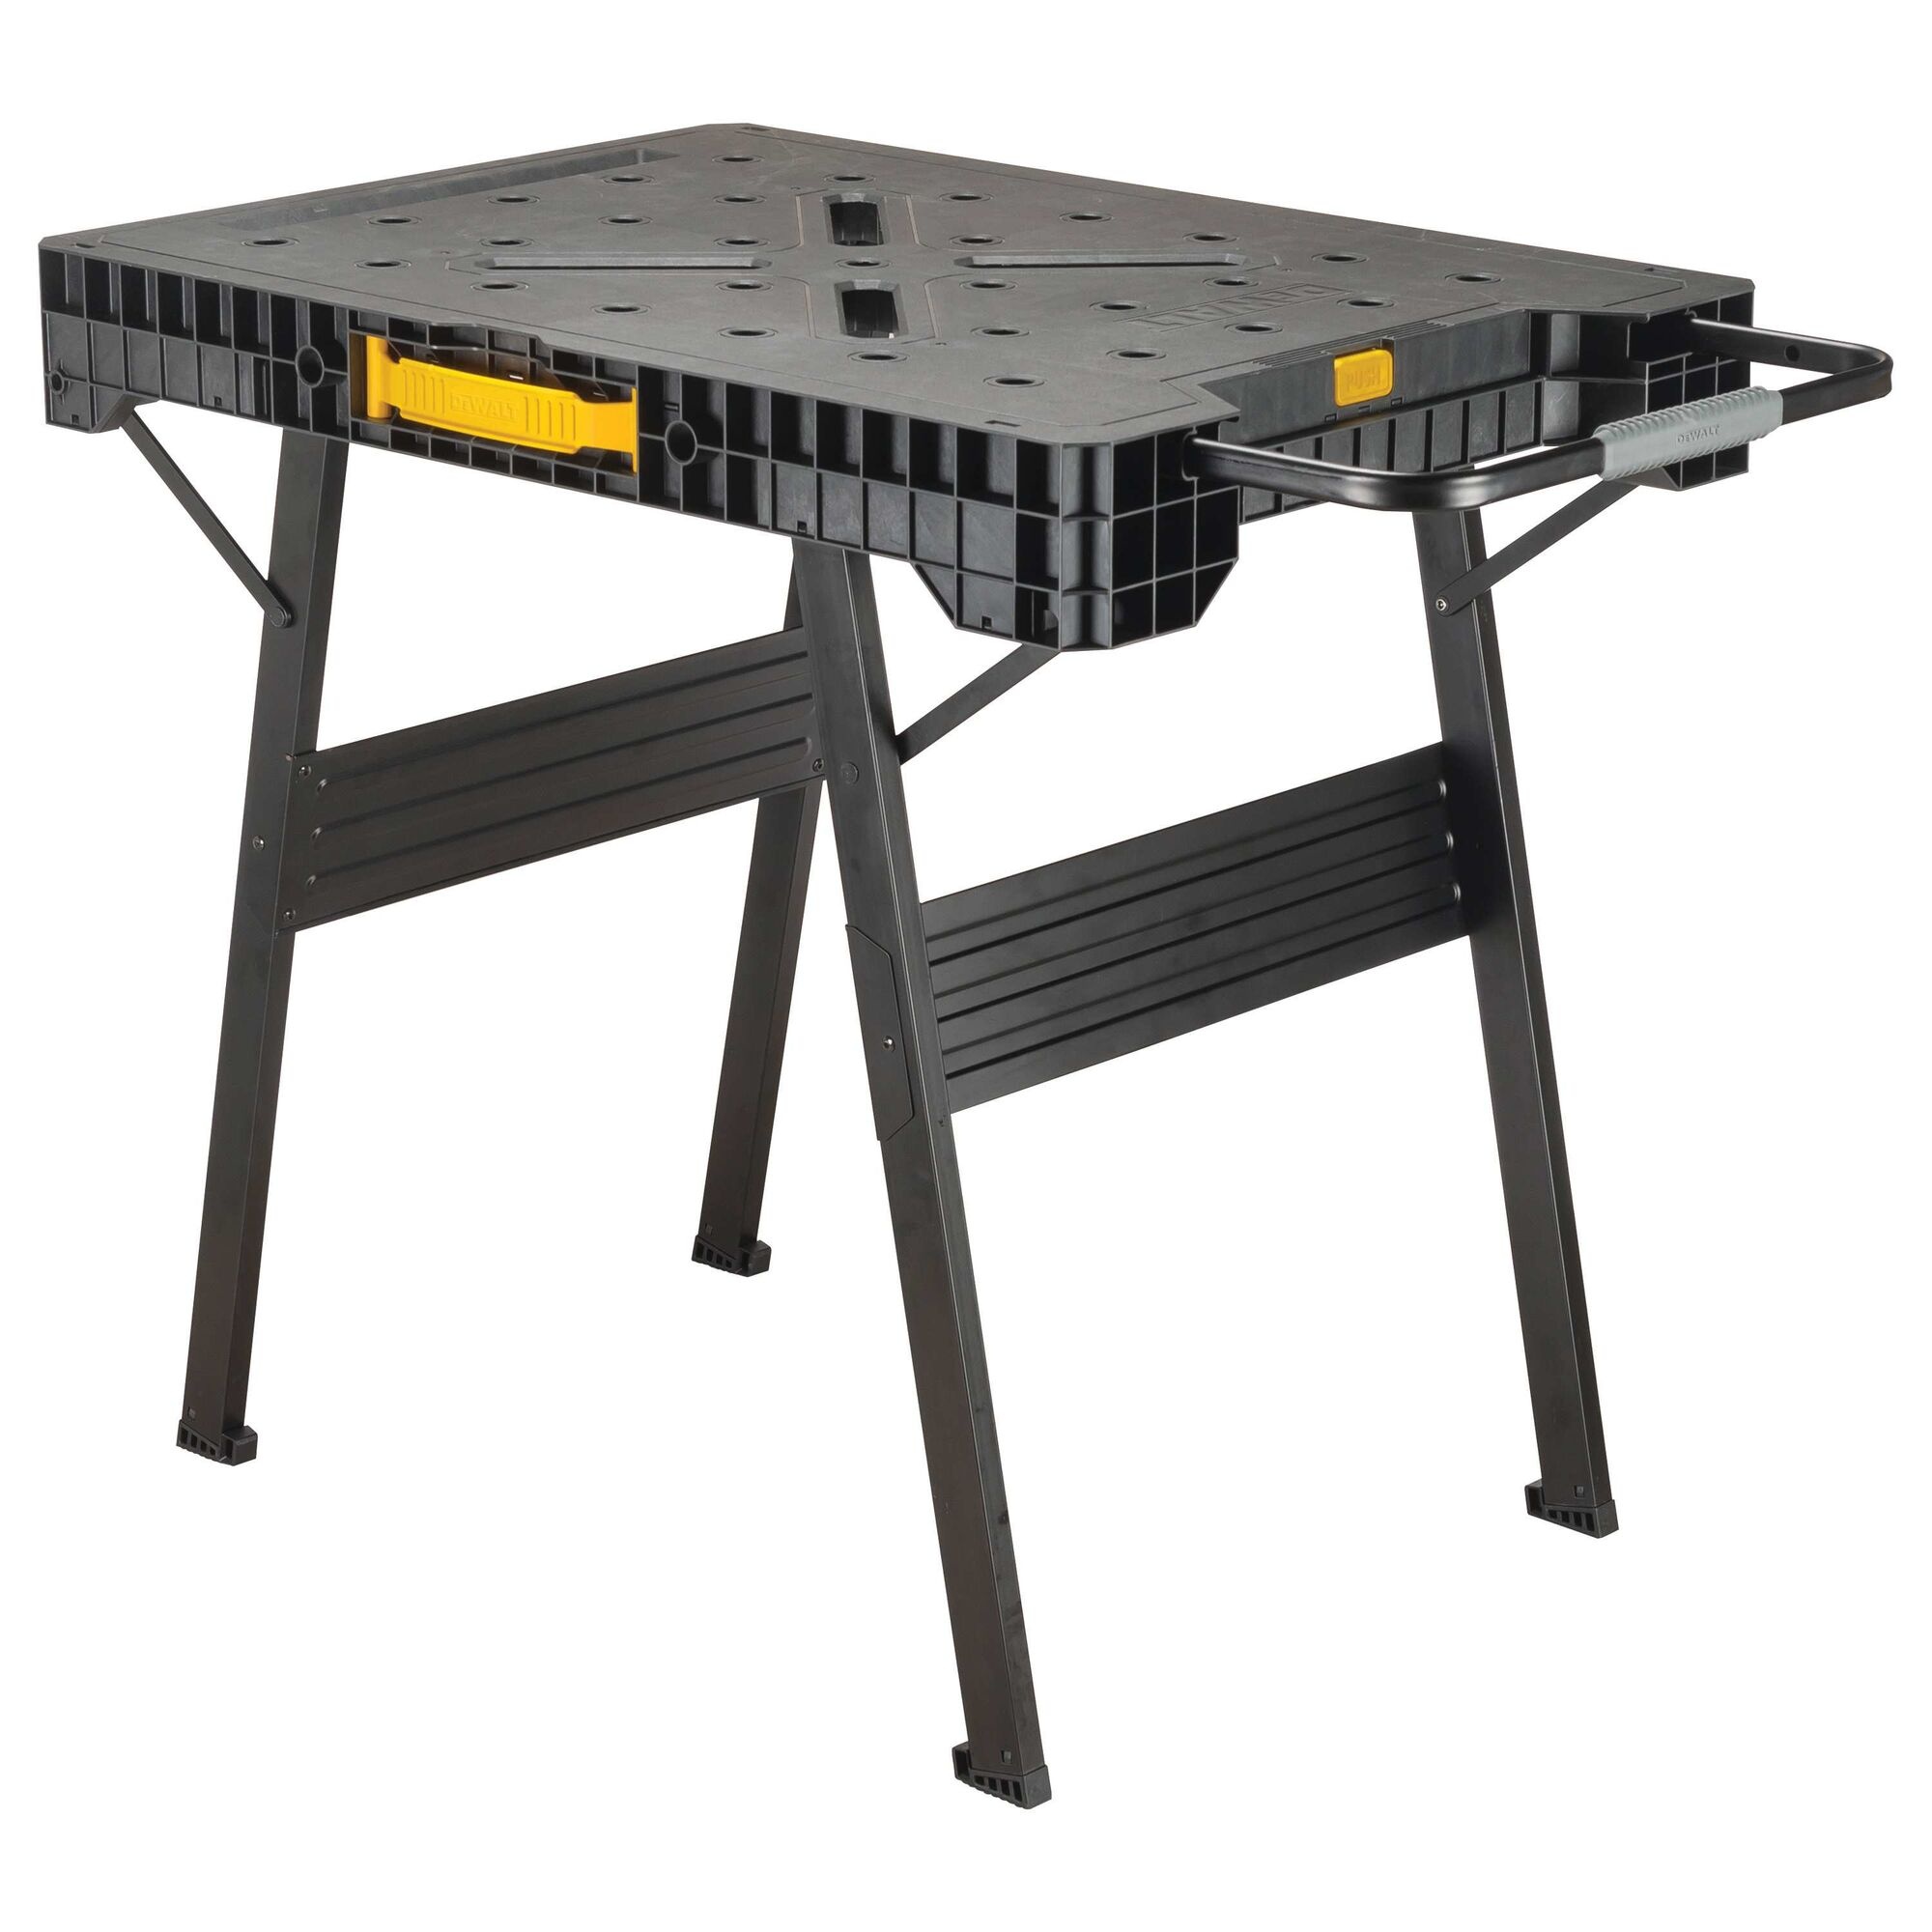
DeWalt Express Folding Workbench
The Express Folding Workbench allows you to create a workspace anywhere in under 3 seconds. It is compact and easy to maneuver around a jobsite or garage and nicely folds for compact storage. The large work surface with holes throughout allow for easy clamping during difficult projects. Its metal legs support 1,000 lbs of weight, great for those heavy-duty projects. Versatile clamping – compatible with trigger clamps, allowing to carry out all clamping applications Quick setup and folding - less than 3 seconds! Metal legs support up to 1000 lbs Large work surface enables various user applications Opening handle can be use as tool hanger Folding product allows compact storage
Brand: Dewalt
Category: Hardware > Hardware Accessories > Tool Storage & Organization > Work Benches > Mobile Work Benches